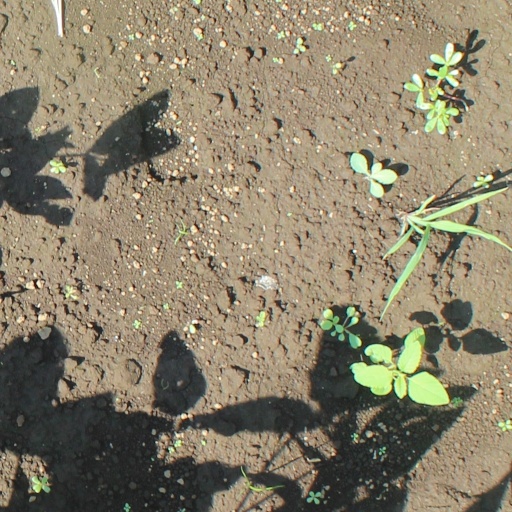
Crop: soybean